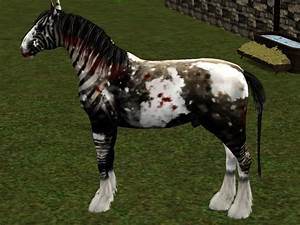
Label: cavallo